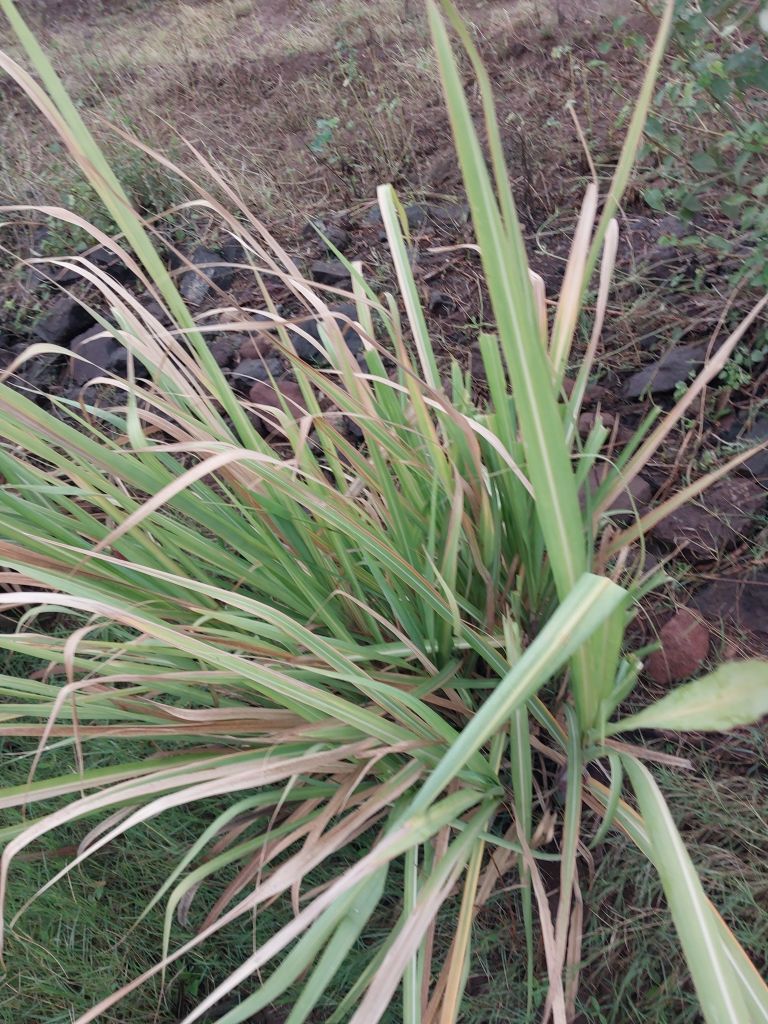
Label: Grassy shoot